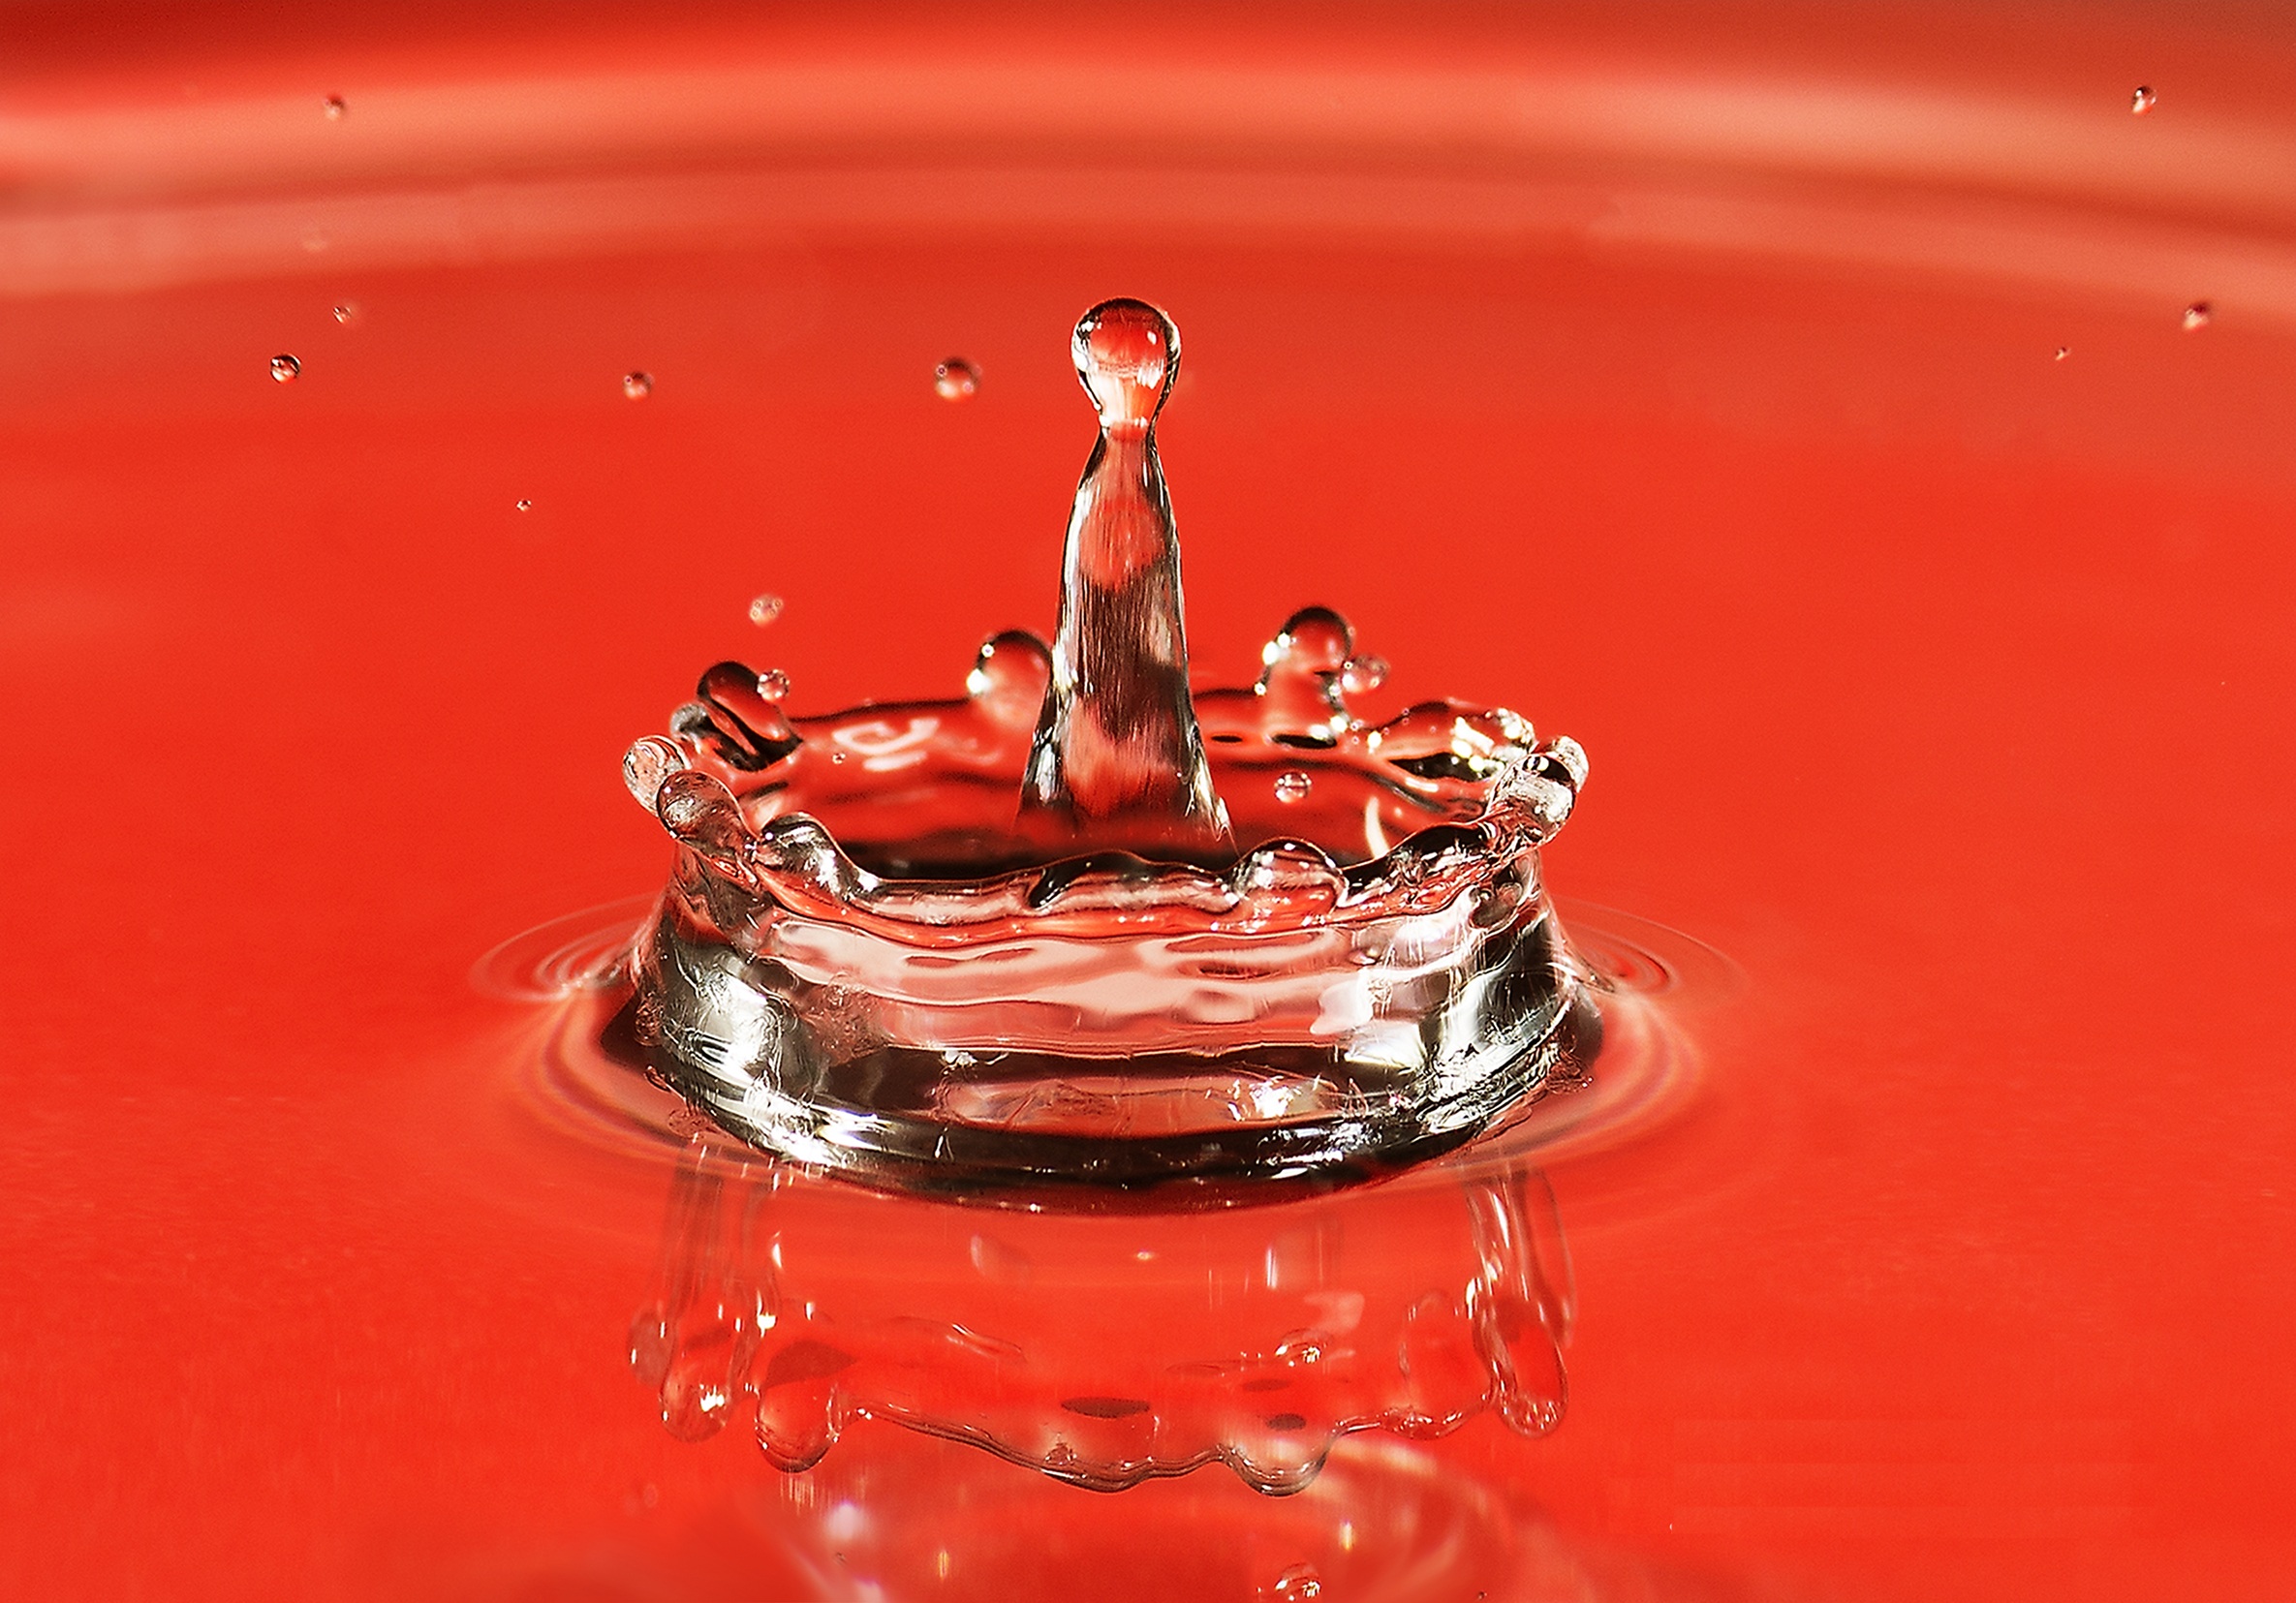
water, drop, petal, glass, reflection, red, macro, macro photography